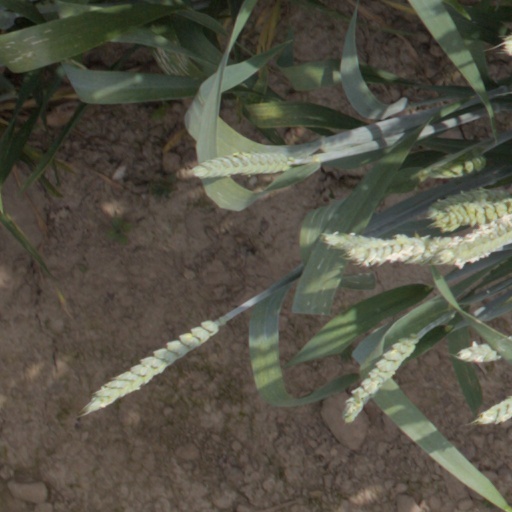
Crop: wheat